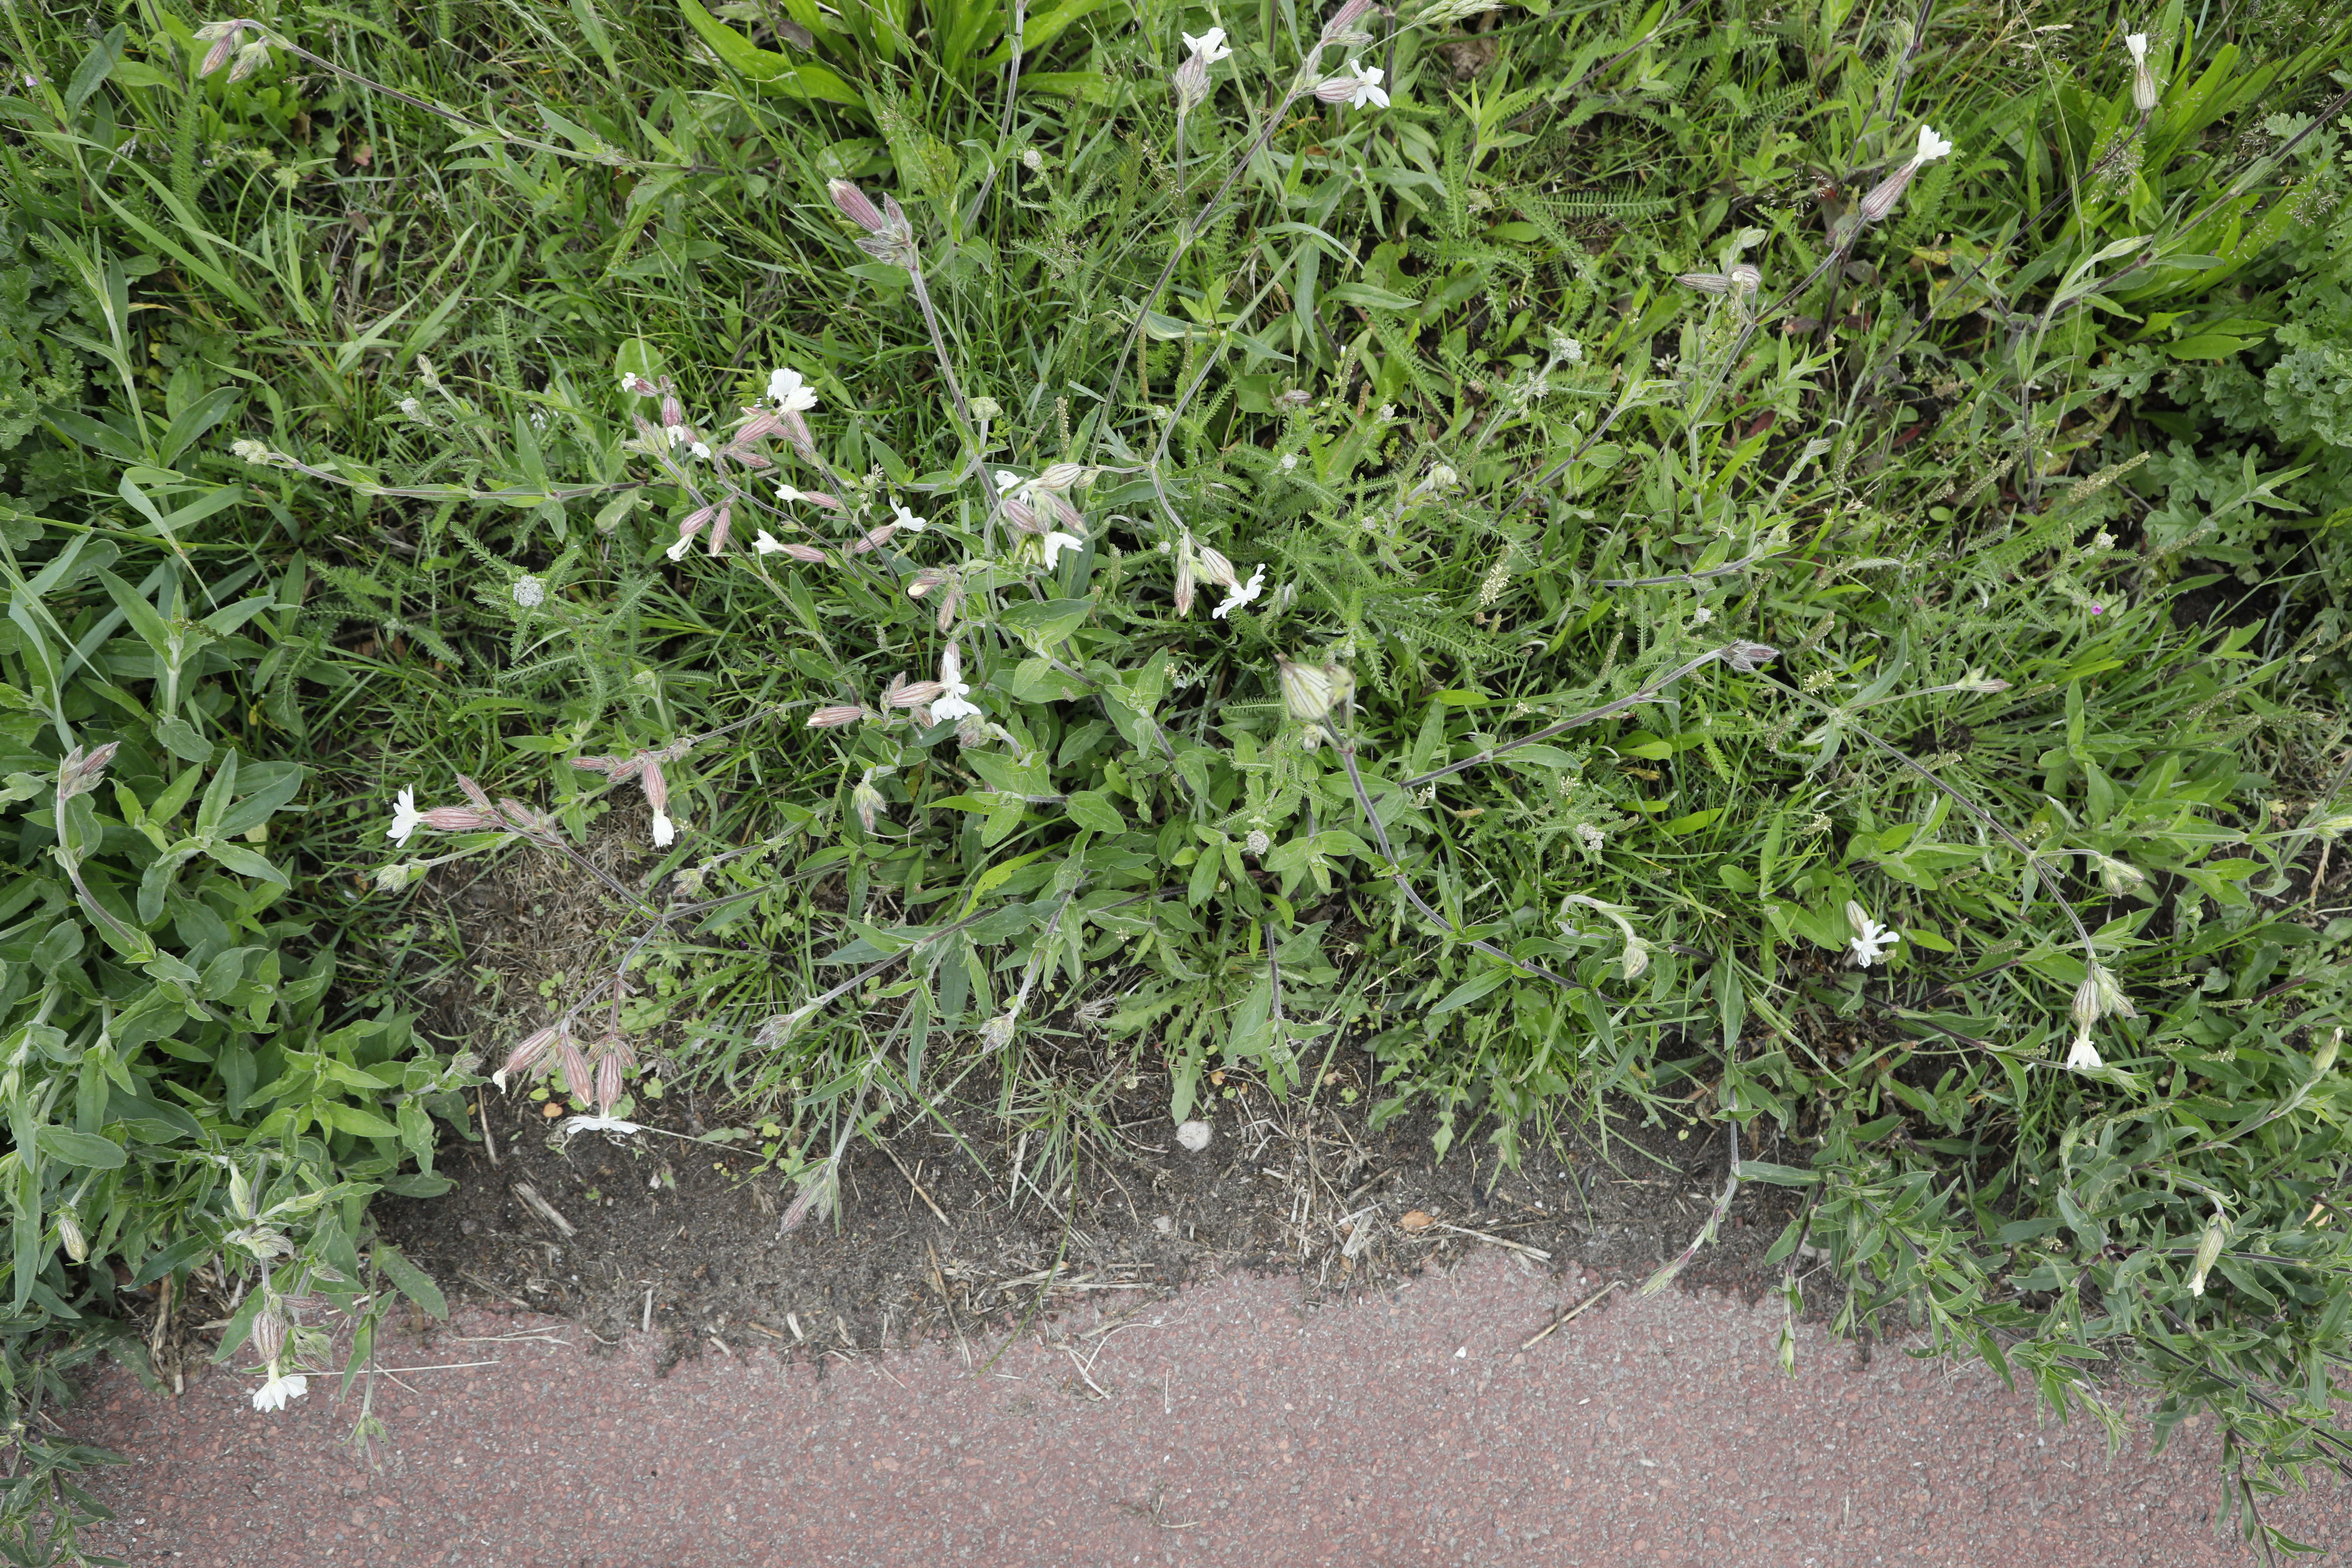
Plant species: Silene latifolia, Geranium molle